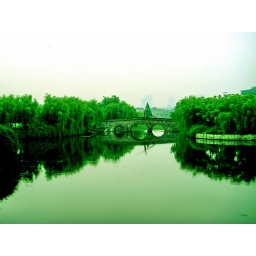
bridge over the river